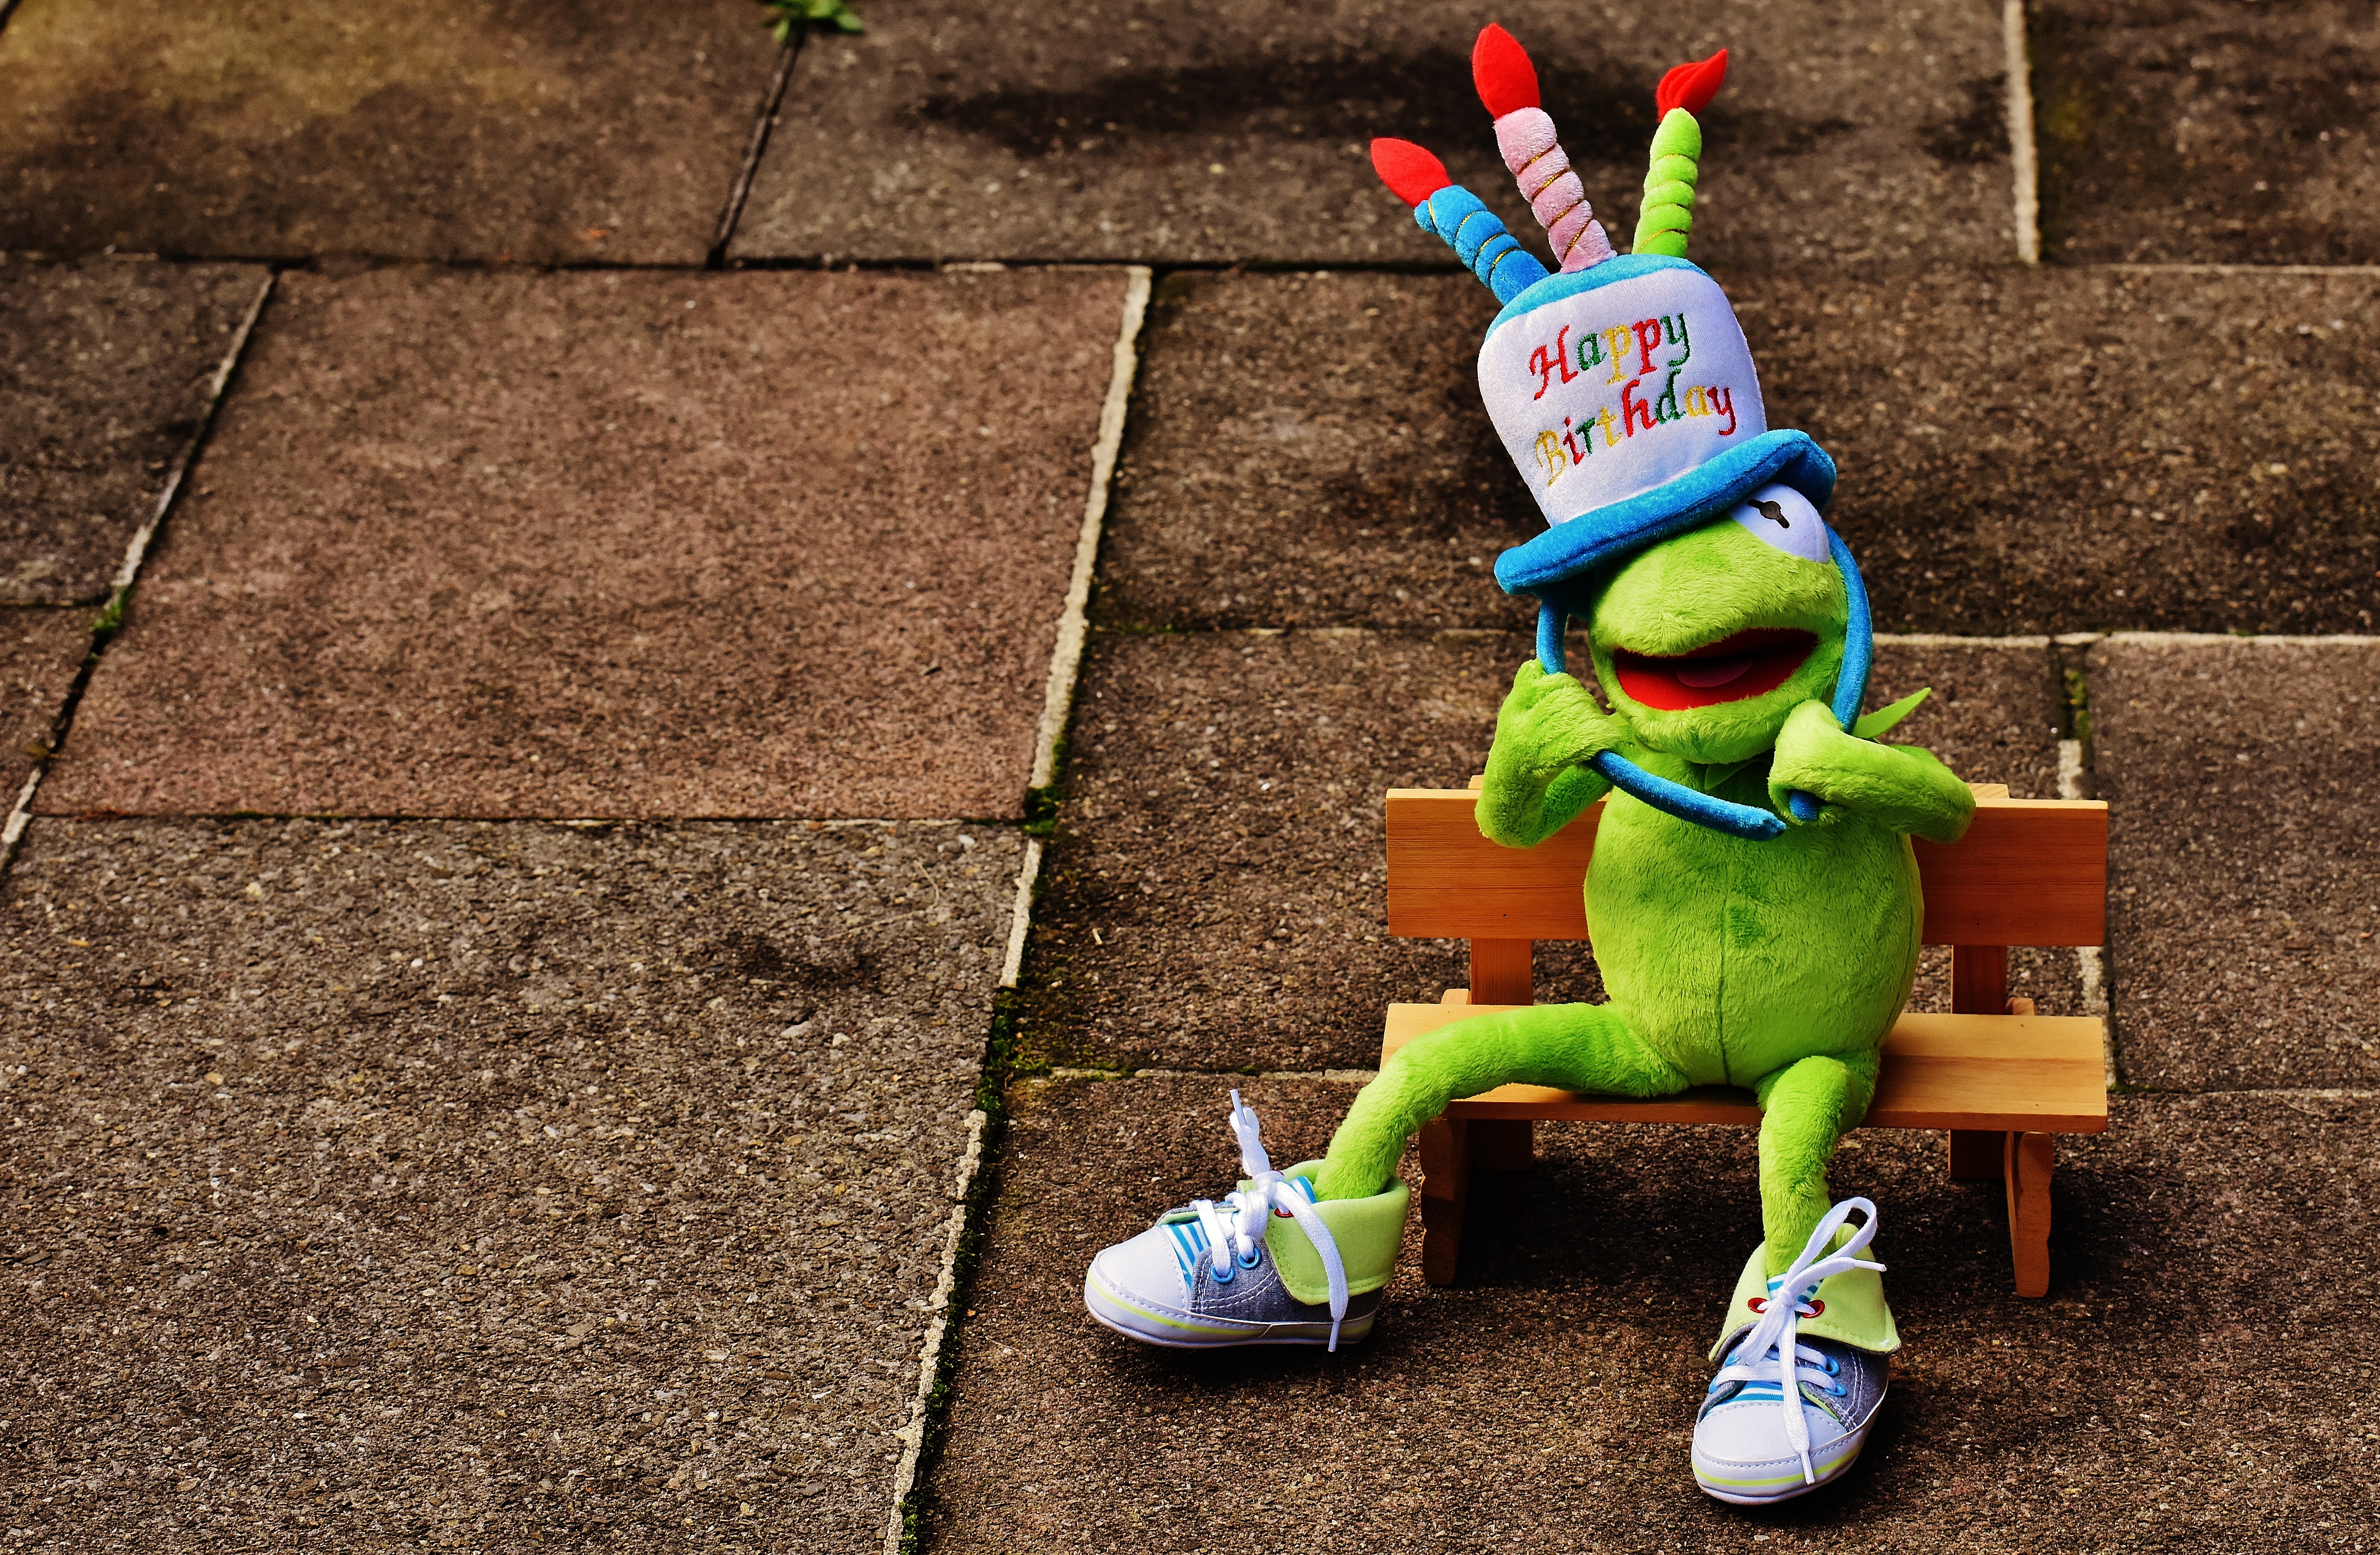
play, green, color, child, frog, toy, happy birthday, happy, playground, funny, joy, kermit, birthday, luck, greeting, greeting card, congratulations, birthday card, birthday wishes, wish congratulations